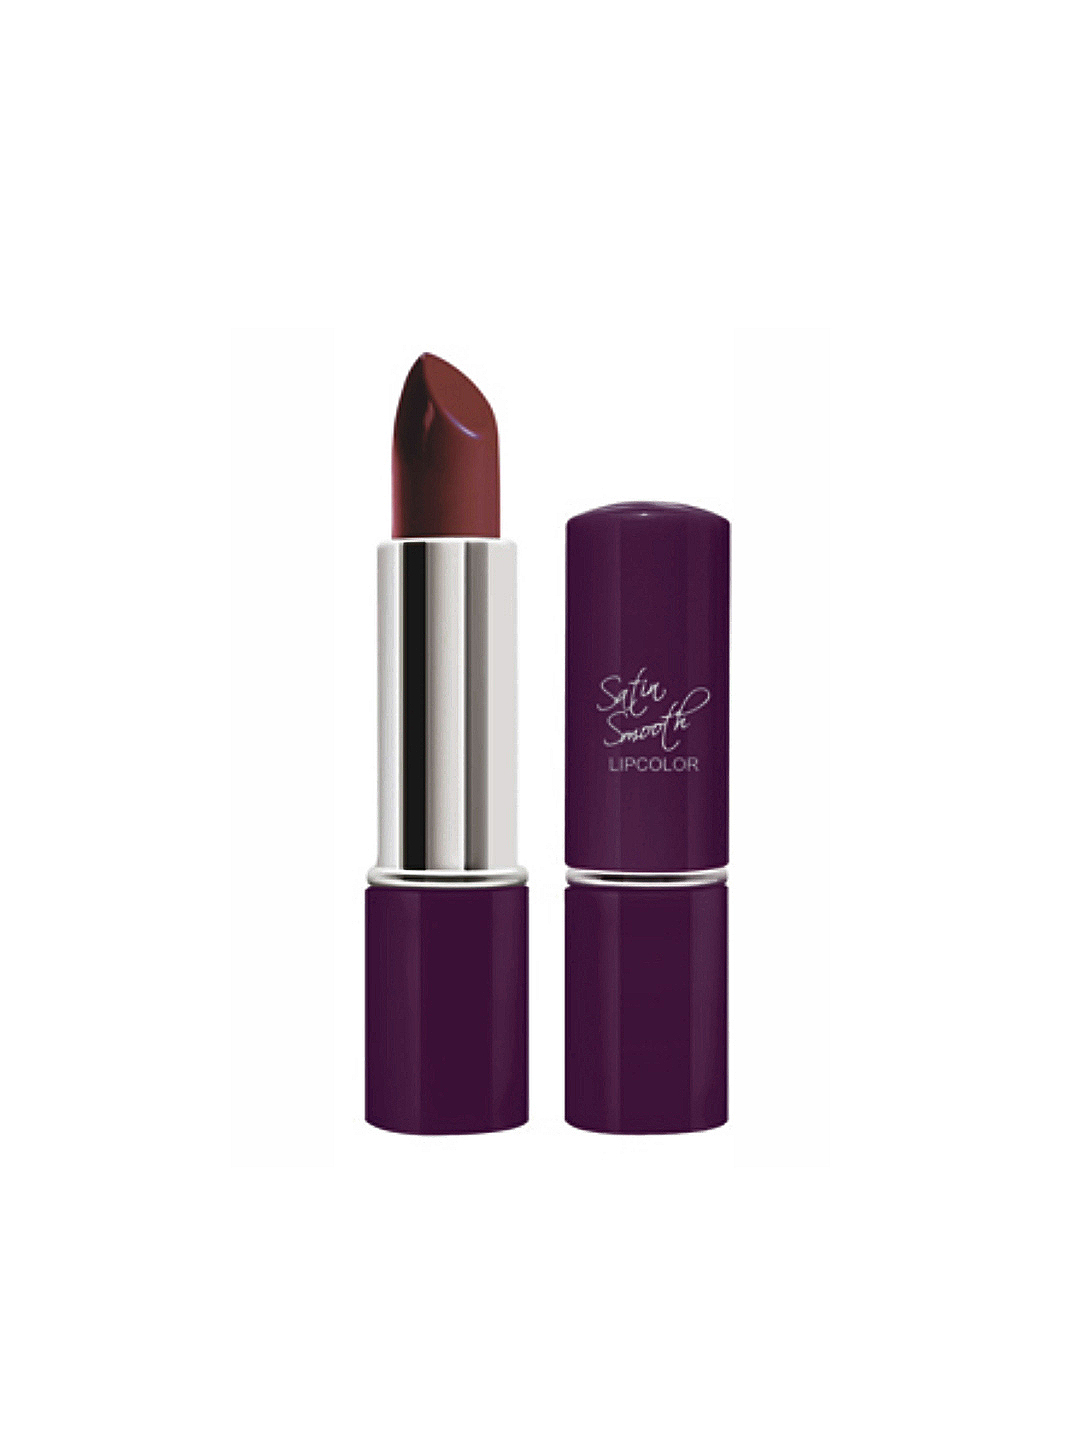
Streetwear Satin Smooth Miss Maroon Lipstick 10
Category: Personal Care / Lips / Lipstick
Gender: Women
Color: Maroon
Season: Spring 2017
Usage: Casual